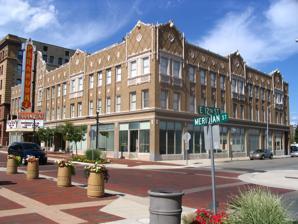
Building: Paramount Theatre (Anderson, Indiana)
Country: United States of America
Year built: 1929
United States historic place Paramount Theatre U.S. National Register of Historic Places U.S. Historic district Contributing property Paramount Theater, July 2007 Show map of Indiana Show map of the United States Location 1124 Meridian St., Anderson, Indiana Coordinates 40°6′15.9″N 85°40′44.19″W / 40.104417°N 85.6789417°W / 40.104417; -85.6789417 Area Less than one acre Architect John Eberson Architectural style Mission/Spanish Revival NRHP reference No. 91001165 Added to NRHP August 29, 1991 The Anderson Paramount Theatre (now known as The Paramount Theatre Centre & Ballroom ) is a historic movie theater located in Anderson , Madison County, Indiana.  It opened on August 20, 1929, and at the time was part of the Publix Chain of theaters, owned by Paramount Pictures (hence the theater's name). The theater was designed by the famous movie theater architect, John Eberson . The Paramount is an atmospheric theater (an architectural style that gave the appearance of an open star-filled sky) and is one of twelve atmospheric theaters left standing in the United States and Canada. The auditorium was decorated in the style of a Spanish village. It was listed in the National Register of Historic Places in 1991. The theater has been extensively restored and reopened in 1995 as the Paramount Theatre Centre and Ballroom. The theater includes its original Page theater organ , now restored.  A contest for "Best Decorated Christmas Tree" is held in the theater every Christmas. References